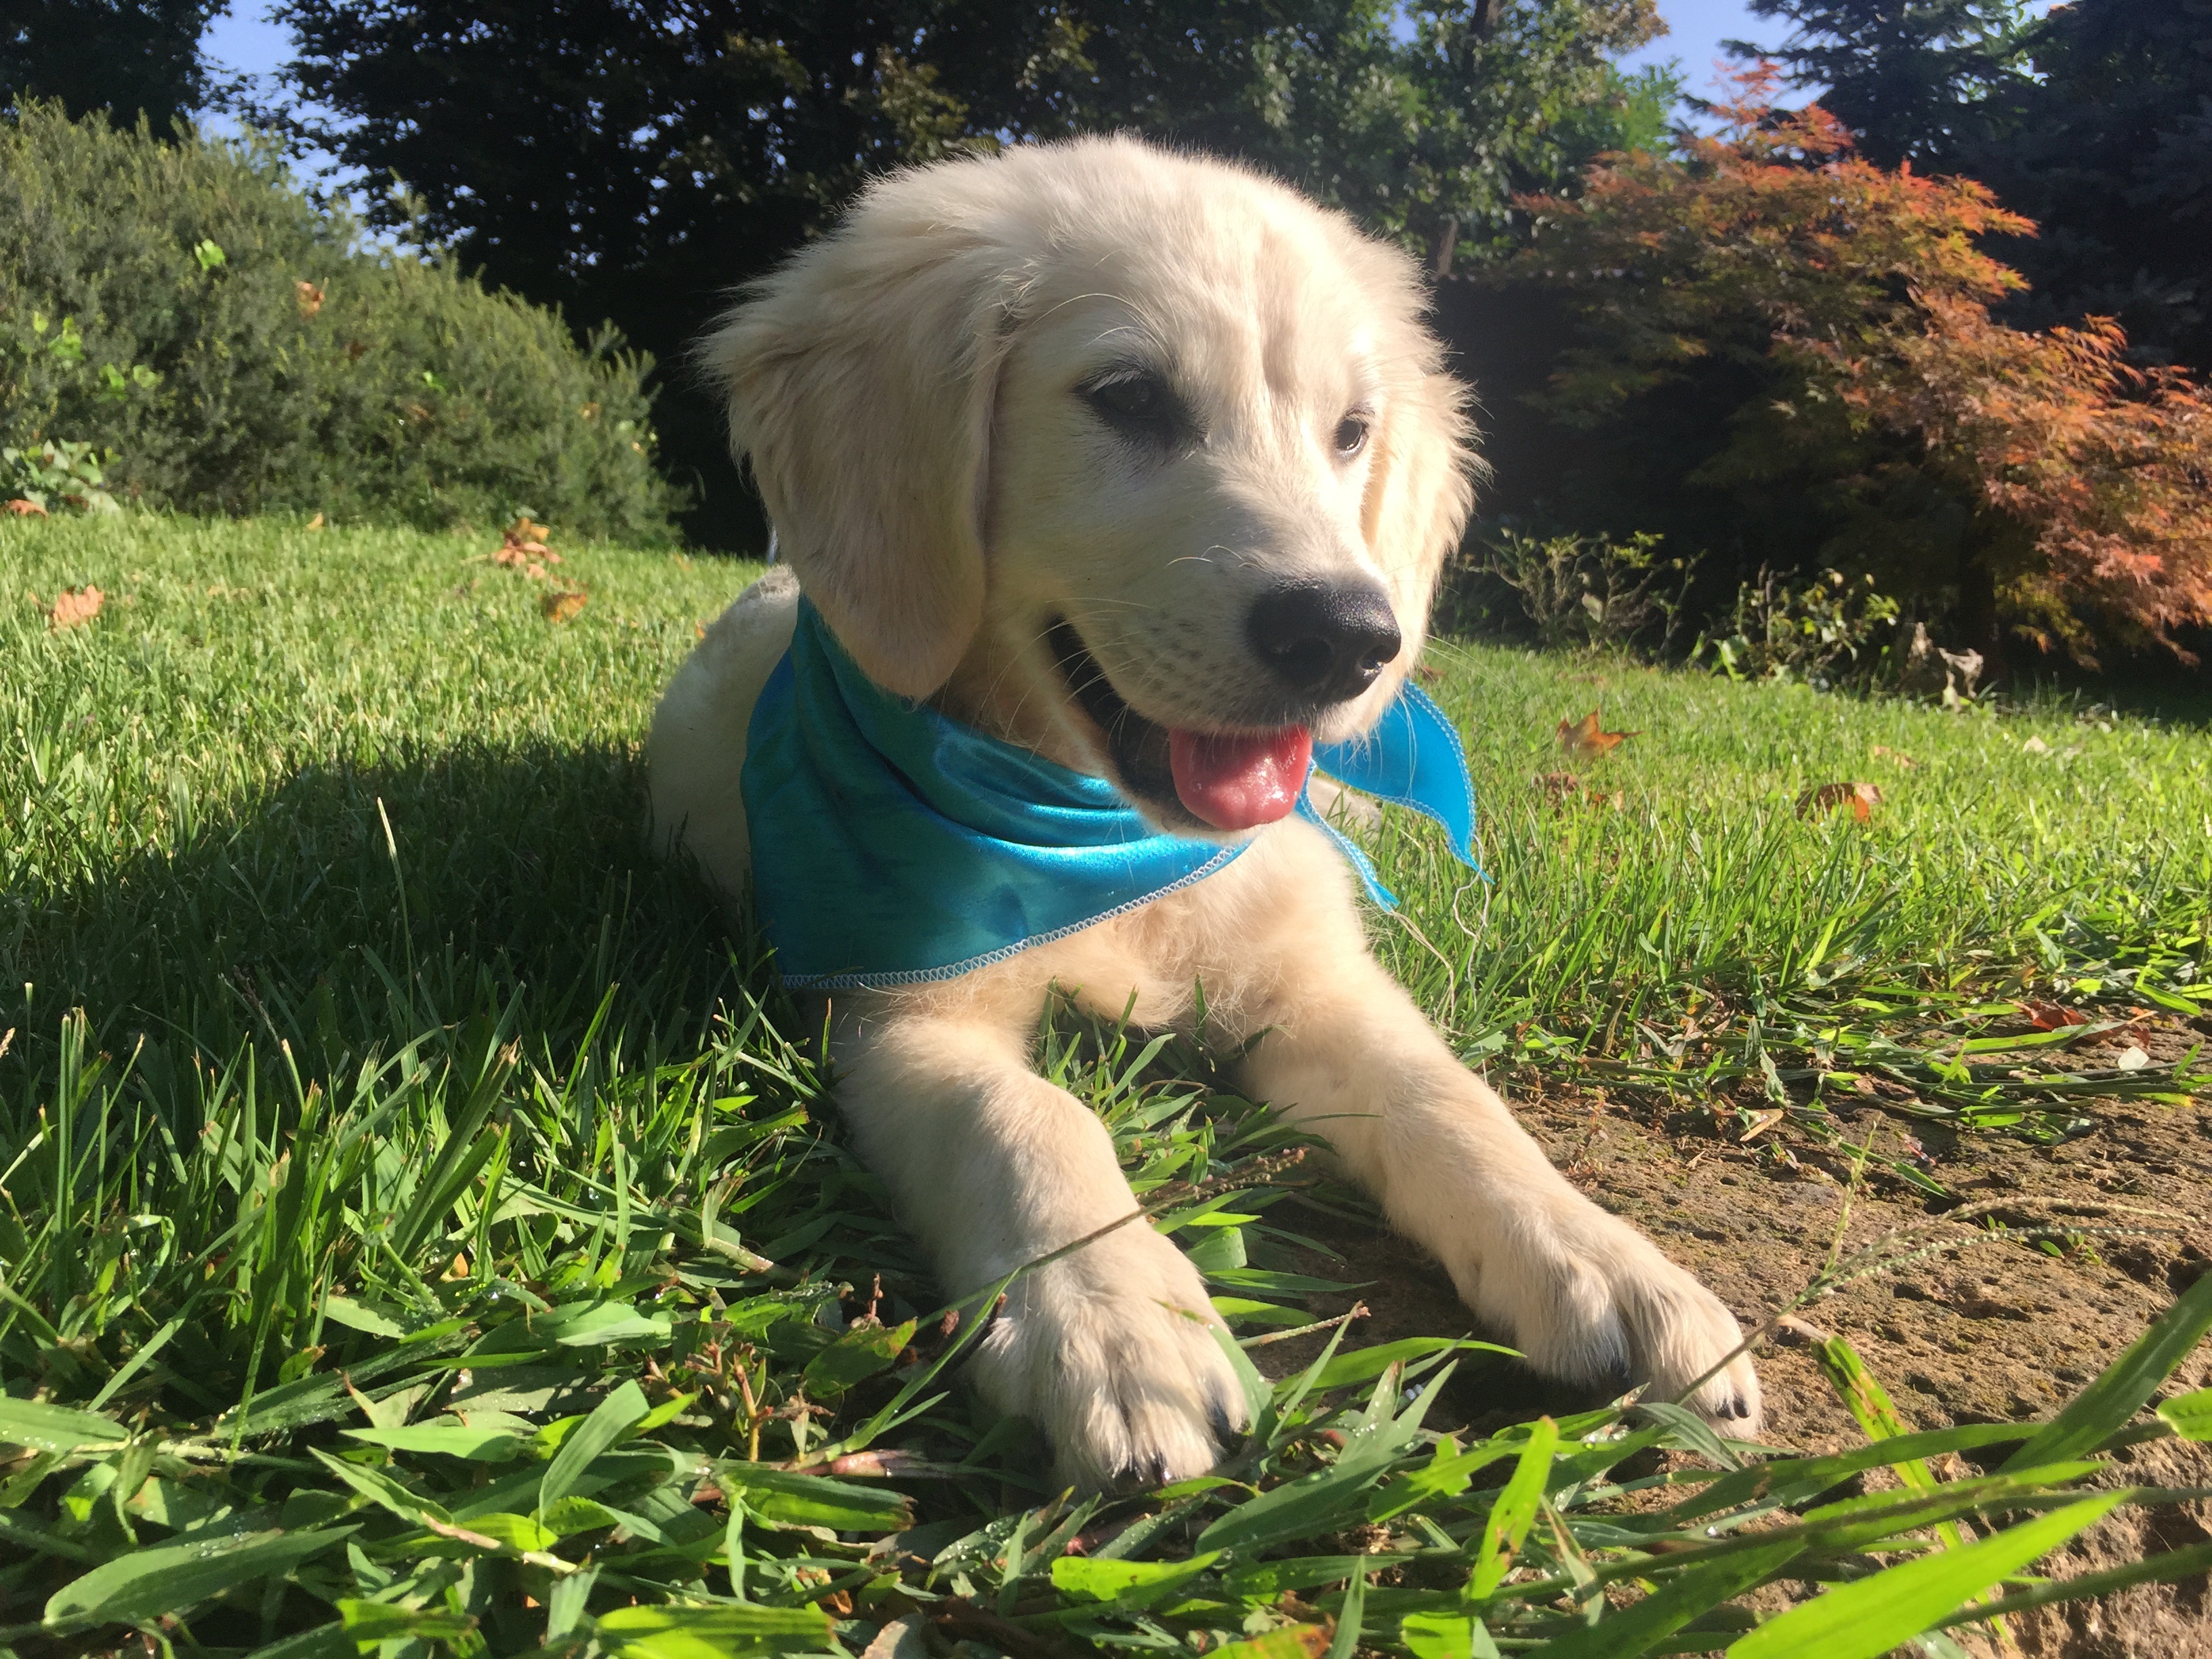
nature, sweet, puppy, dog, animal, cute, summer, pet, young, golden, park, mammal, friend, outdoors, golden retriever, happy, vertebrate, labrador retriever, retriever, doggy, dog like mammal